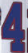
Number: 4